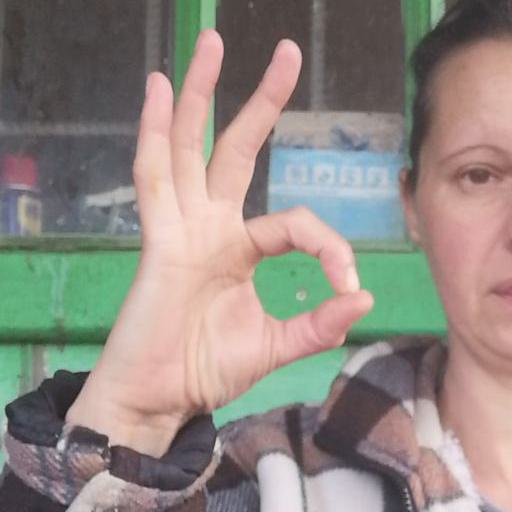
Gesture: ok